Floyd Smith (physician)

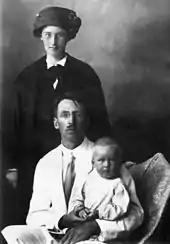
Emergency passport photograph dated 16 August 1915 of the Smith family following their expulsion from Ottoman Empire

Bessie Smith and Arthur left with Riggs to Kharpert on 3 June and arrived two days later. On their way there, Bessie Smith's bag was searched by Turkish authorities and a code that was to be used in communication with her husband was confiscated. This involved use of innocent terms to describe such things as "massacre", "tortures" and "imprisonments".